Magnus Hirschfeld

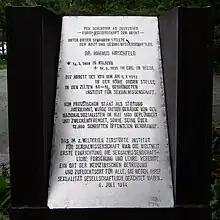
Memorial plaque in Berlin-Tiergarten

Hirschfeld was both quoted and caricatured in the press as a vociferous expert on sexual matters; during his 1931 tour of the United States, the Hearst newspaper chain dubbed him "the Einstein of Sex". He identified as a campaigner and a scientist, investigating and cataloging many varieties of sexuality, not just homosexuality. He developed a system which categorised 64 possible types of sexual intermediary, ranging from masculine, heterosexual male to feminine, homosexual male, including those he described under the term transvestite, which he coined in 1910, and those he described under the term "transsexuals", a term he coined in 1923. He also made a distinction between "transsexualism" and intersexuality.